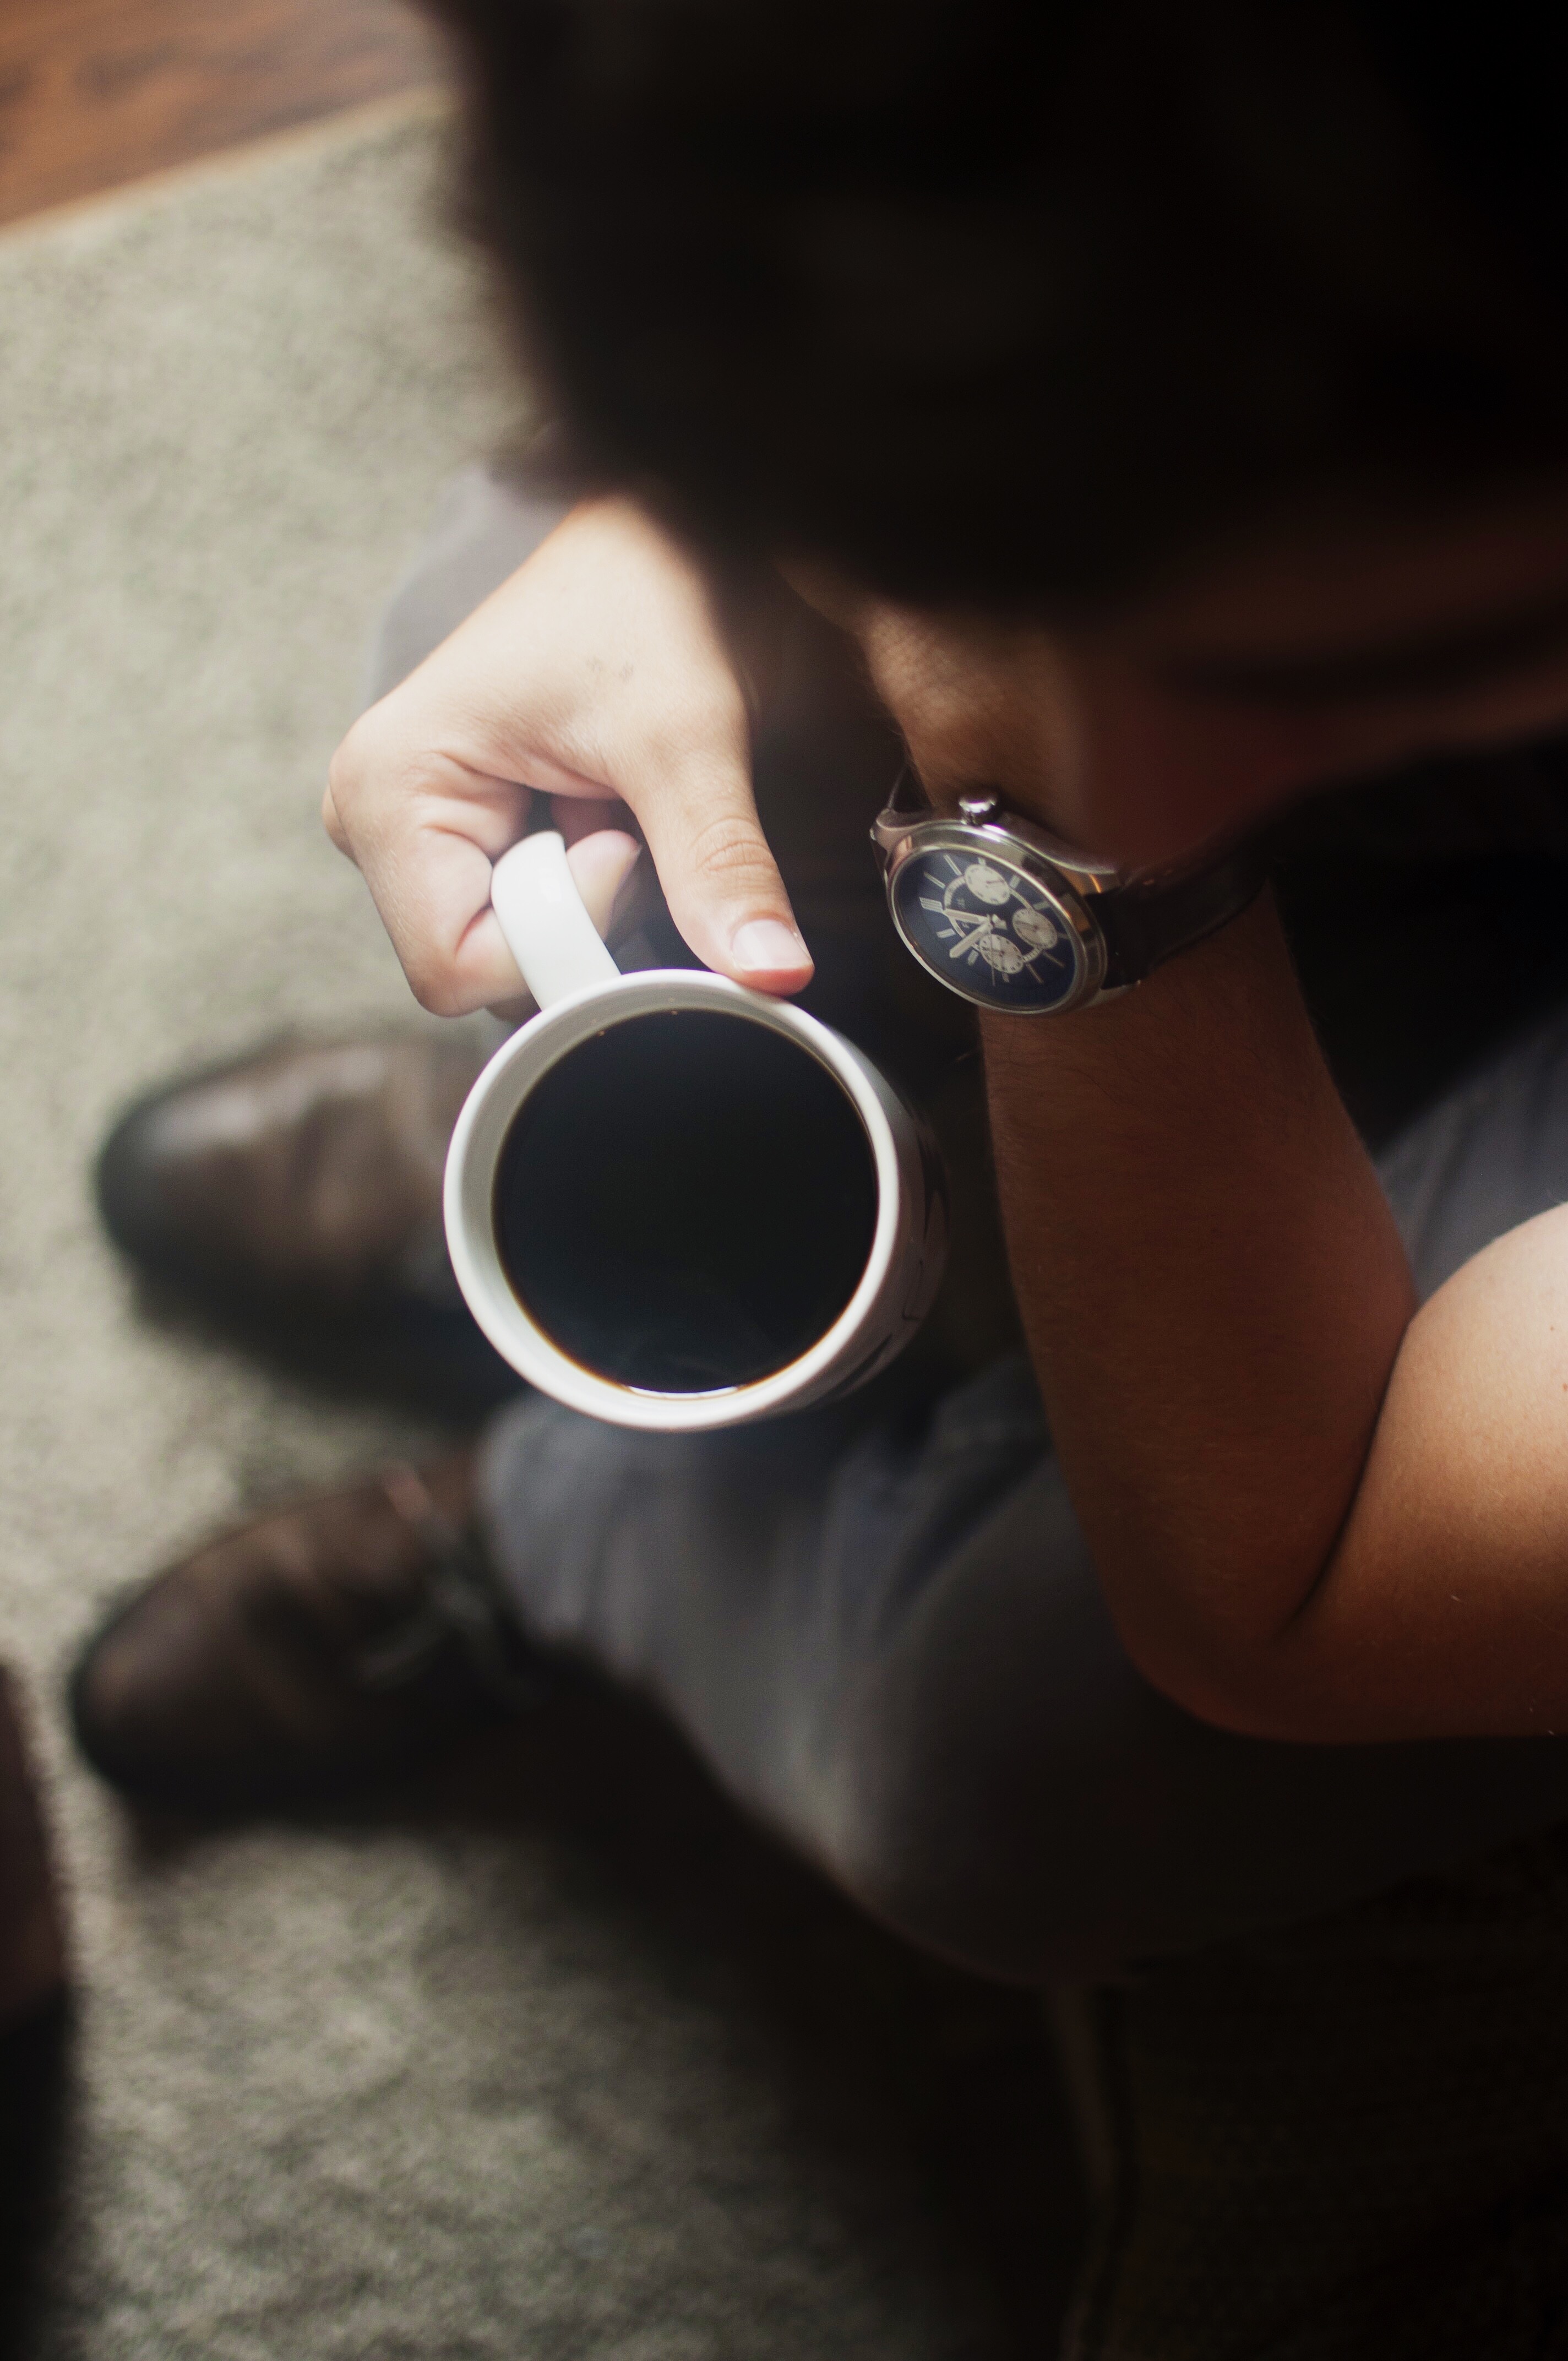
watch, hand, coffee, male, leg, finger, black, holding, close up, human body, cool, sunglasses, eye, glasses, photograph, skin, organ, vision care